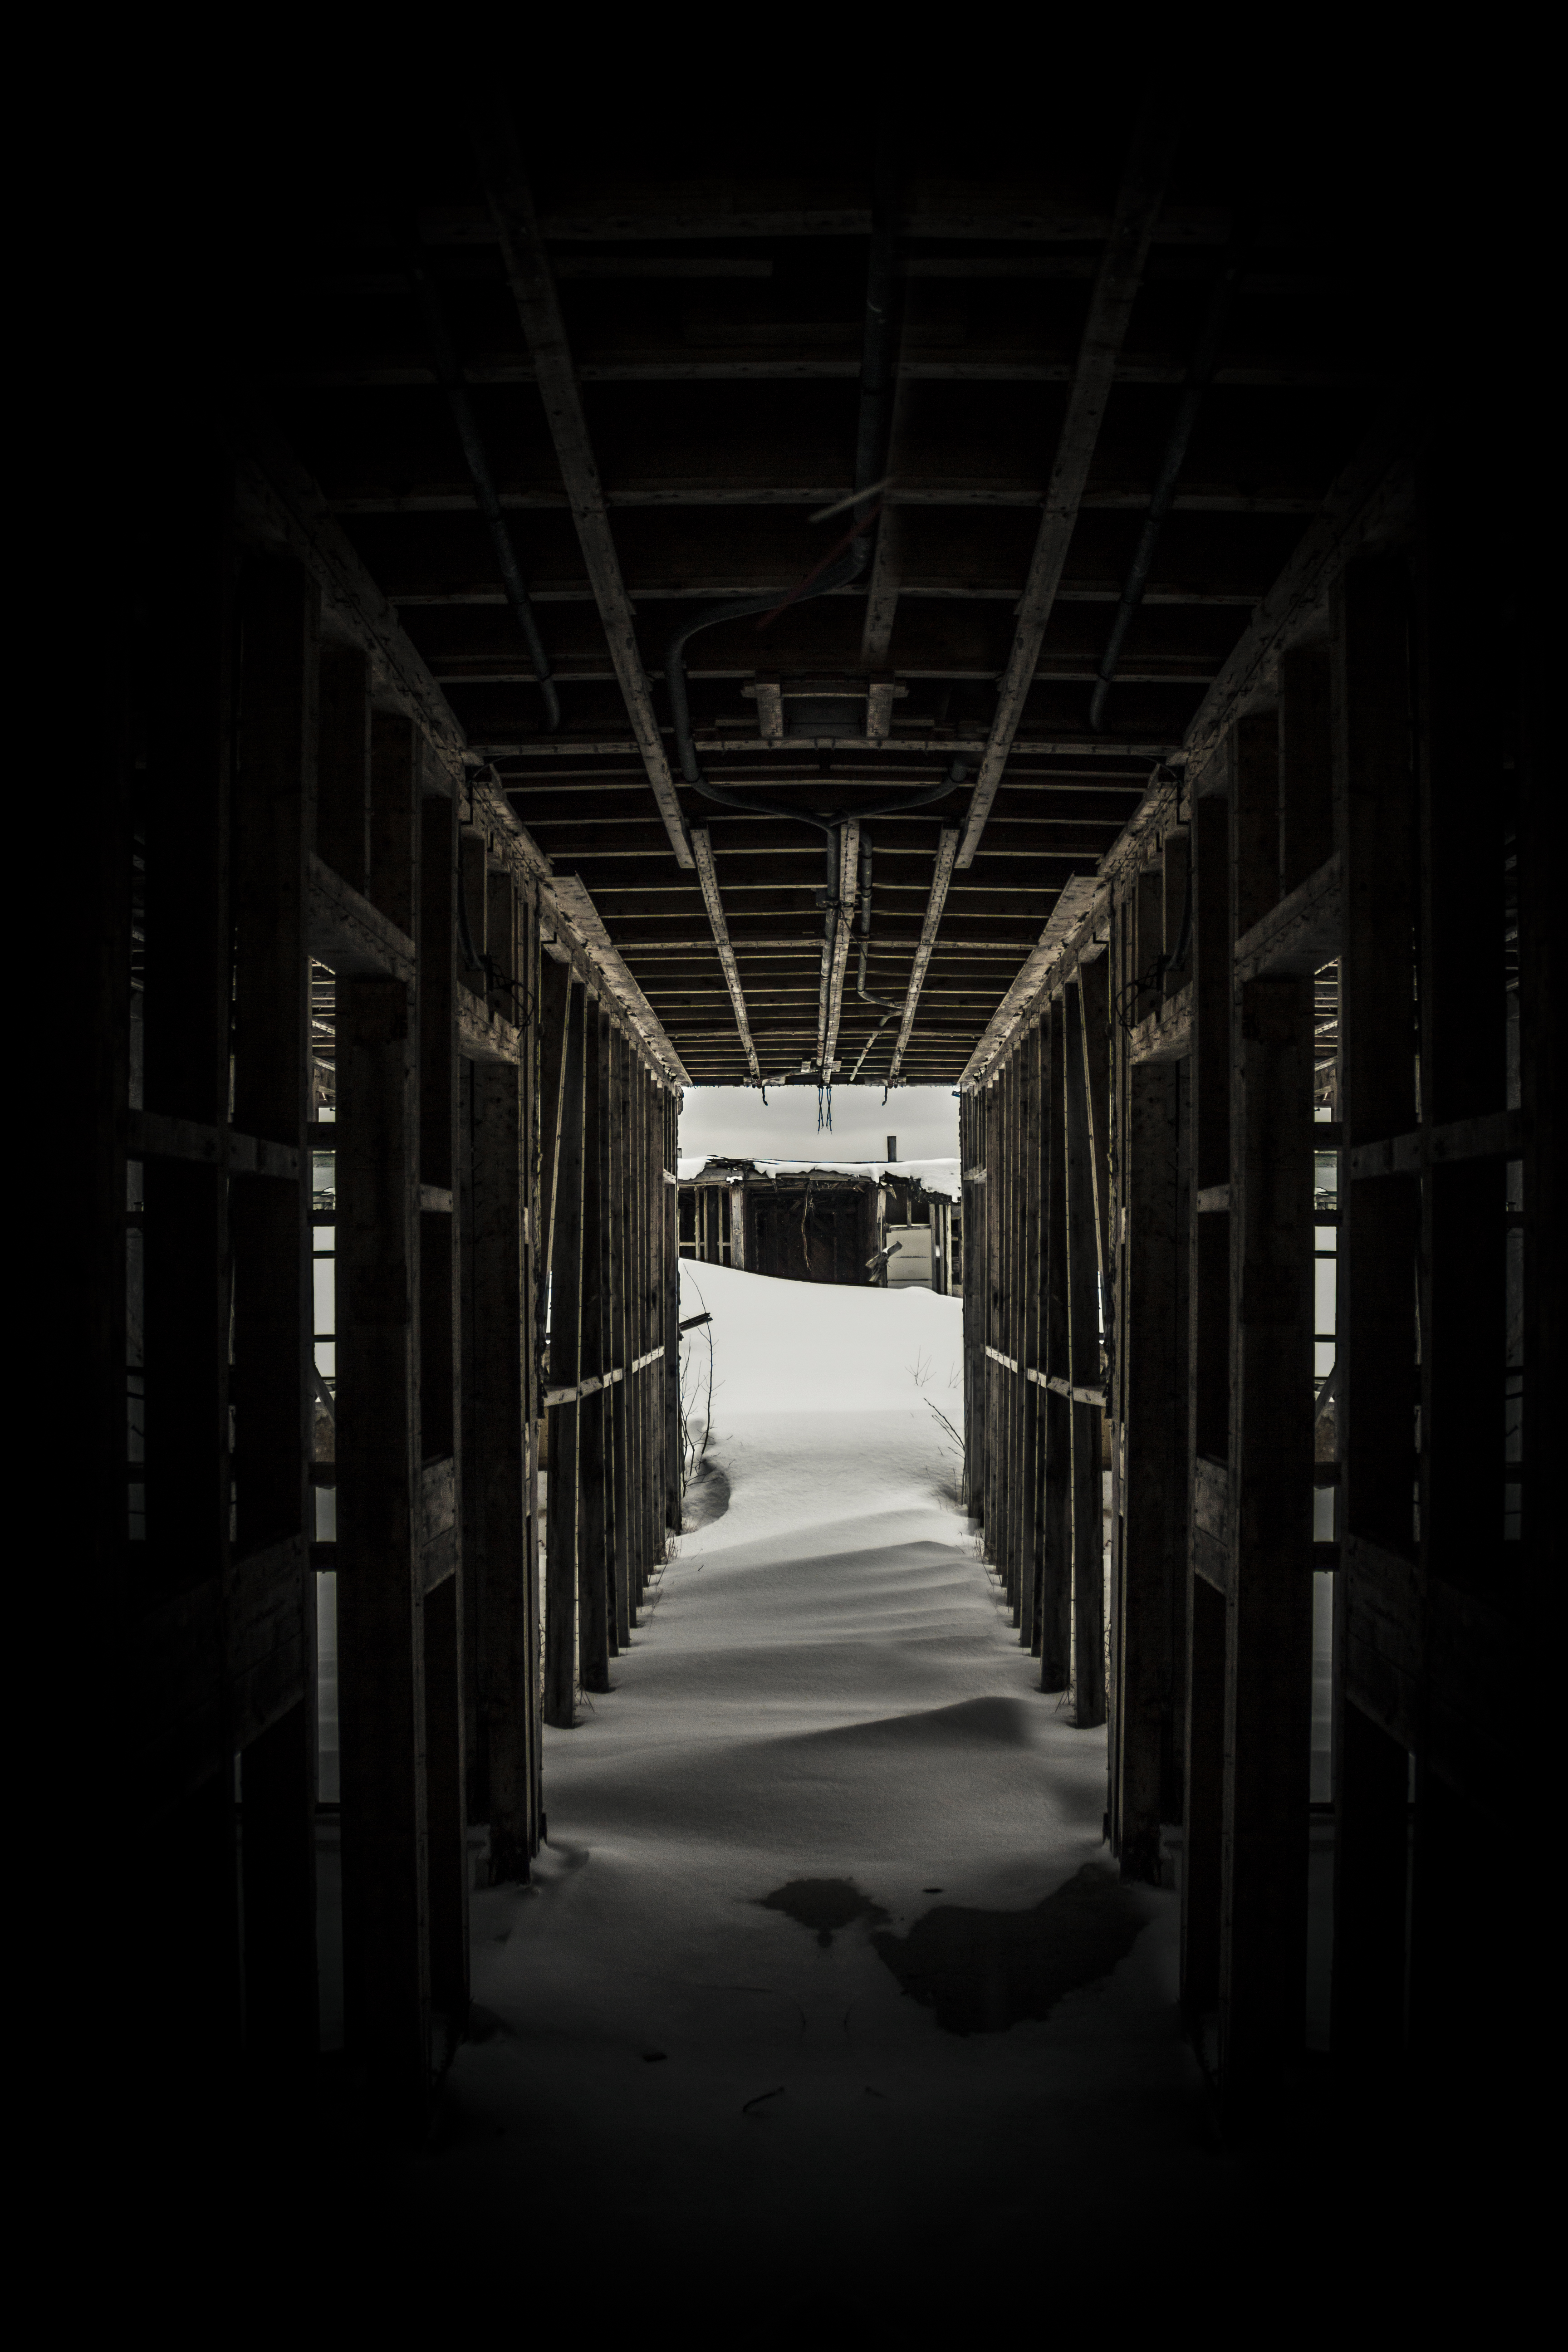
snow, winter, light, black and white, architecture, white, night, geometric, frame, darkness, black, monochrome, lighting, blackandwhite, publicdomain, blackbackground, symmetry, snowstorm, shape, monochrome photography